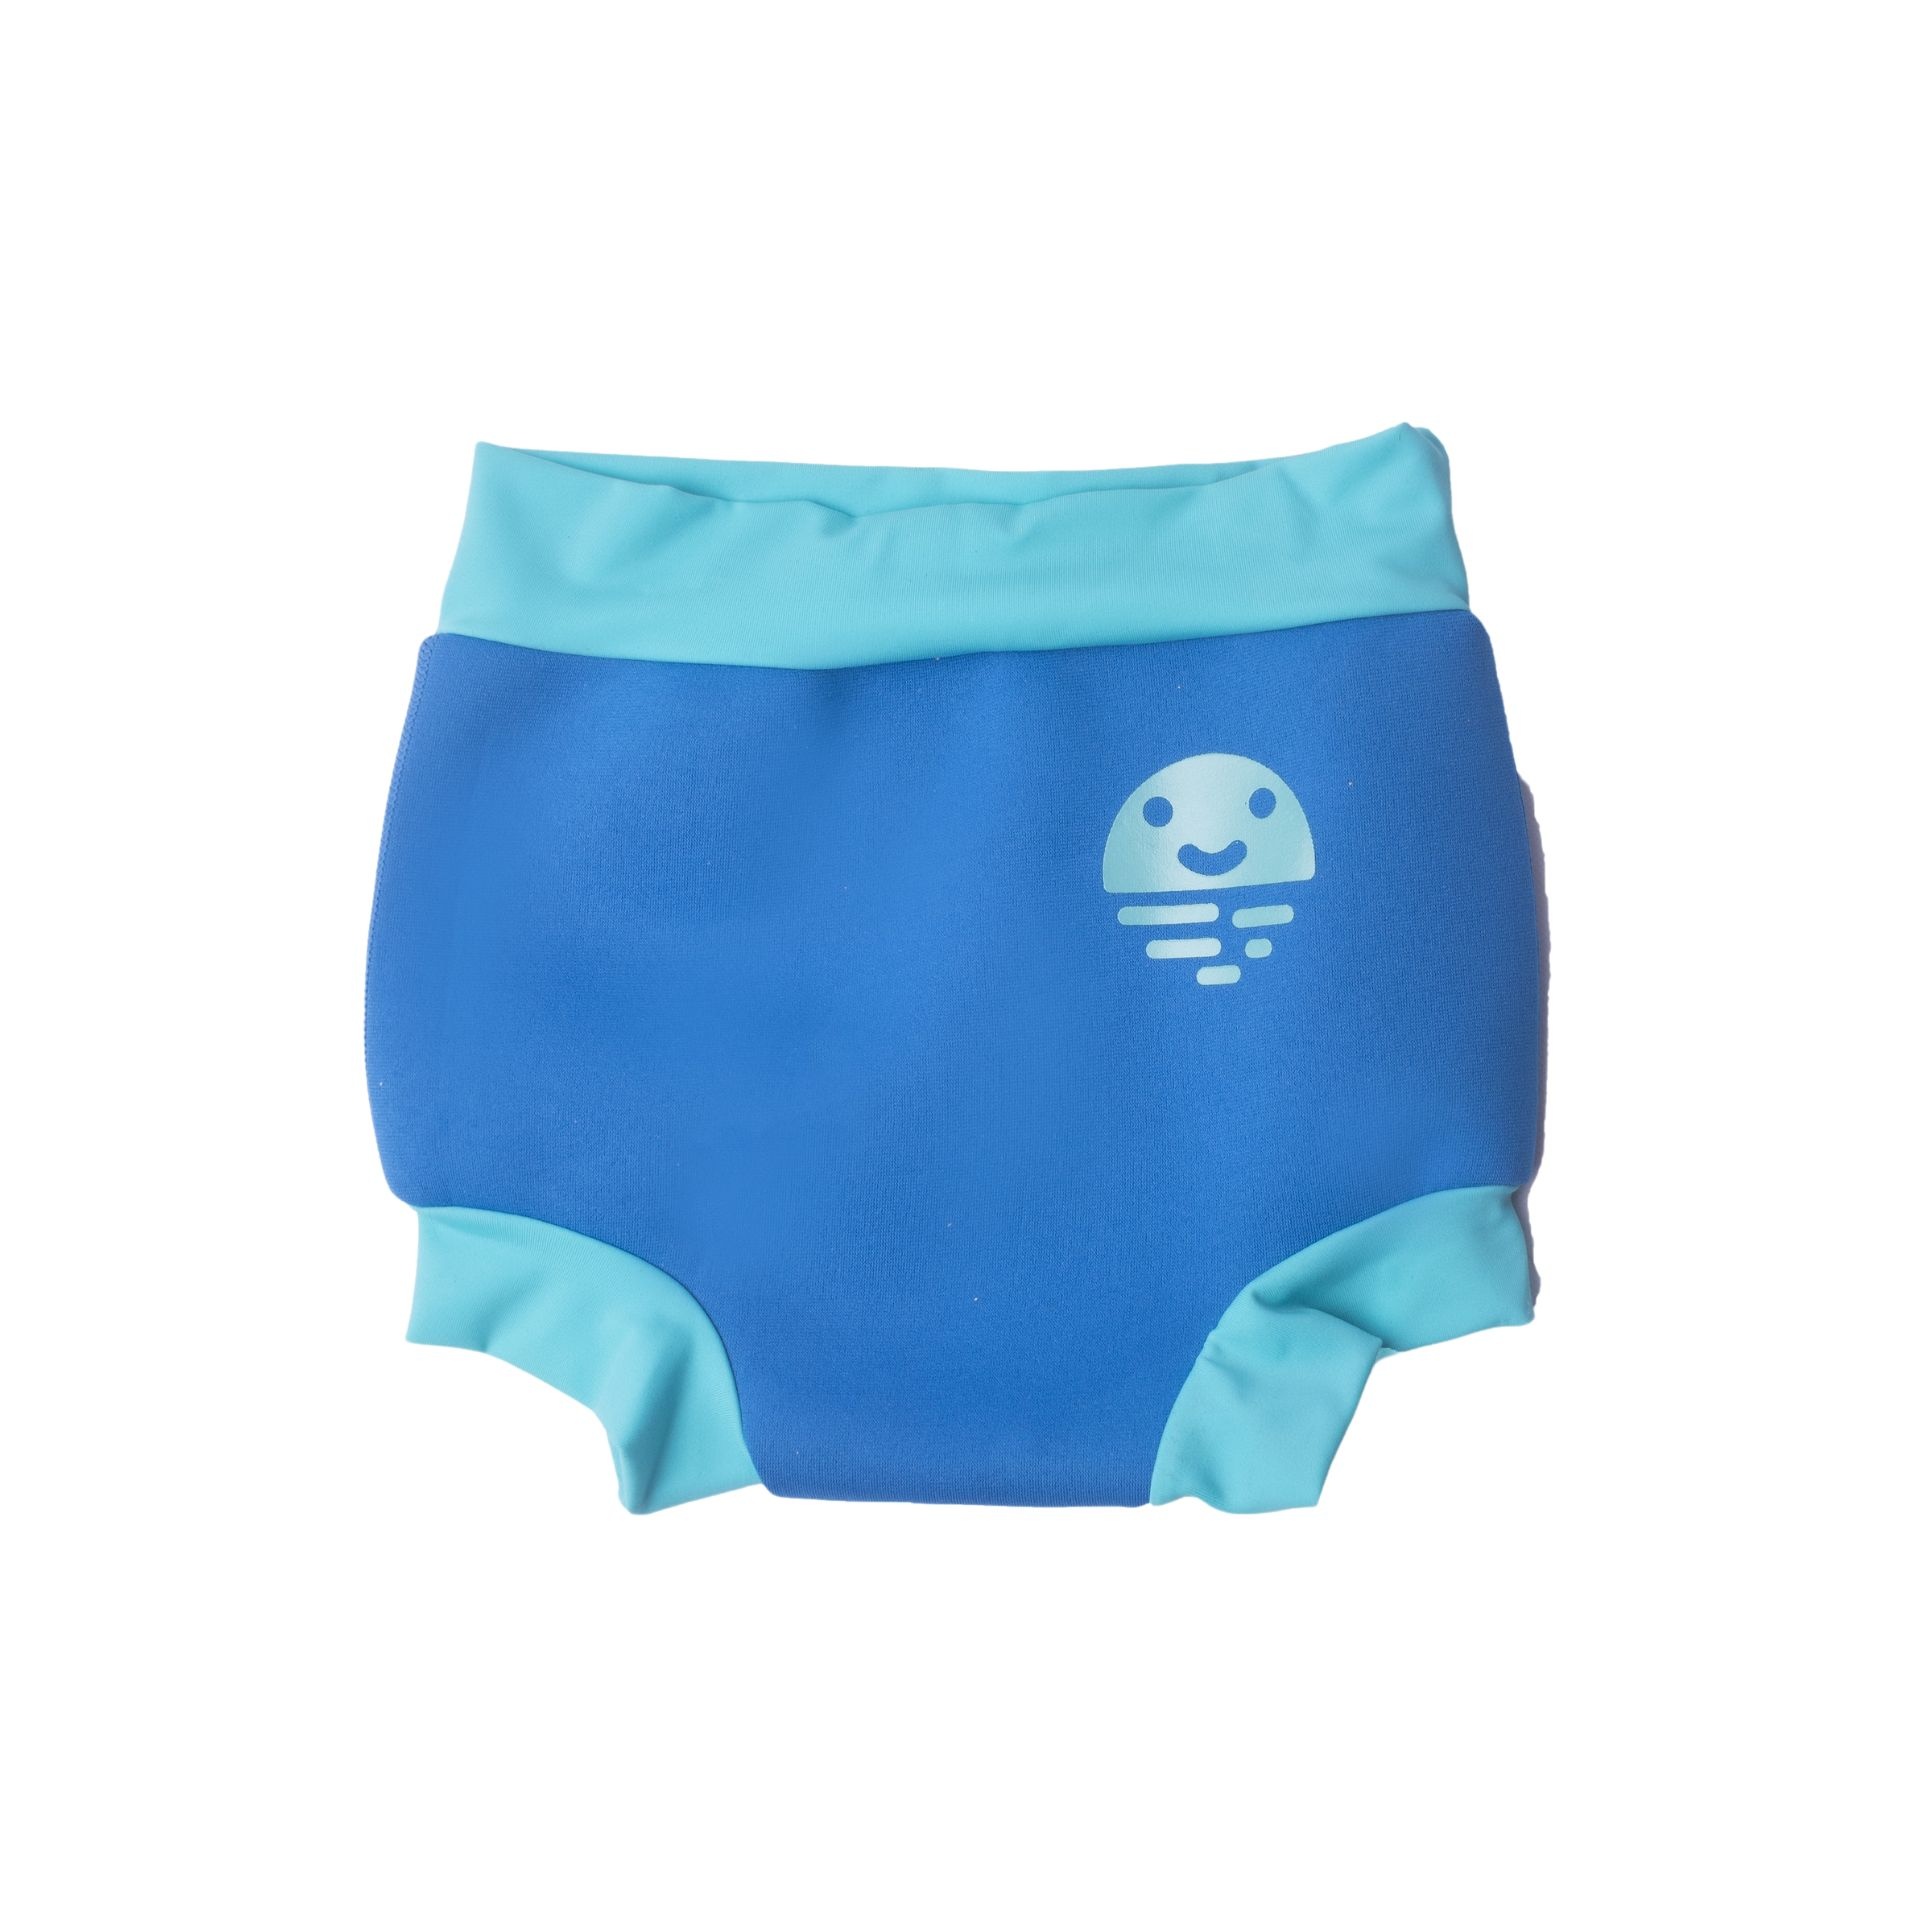
Orby Swimming Nappy
Brand: Orby Swim
The Orby Nappy is designed to keep all incidents well within the confounds of the baby's own nappy. All good practice in todays swimming environments state that a double layering system for babies is used - it keeps baby safe and warm and offers peace of mind for parents in the water. Like the rest of the Orby range, it’s made from high quality neoprene fabric, is fast drying. The Orby Nappy offers UPF 50+ sun block and makes wriggling tots easier to hold, both in and out of the water.
Category: Sporting Goods > Outdoor Recreation > Boating & Water Sports > Swimming > Child Swimming Aids > Swim Boards